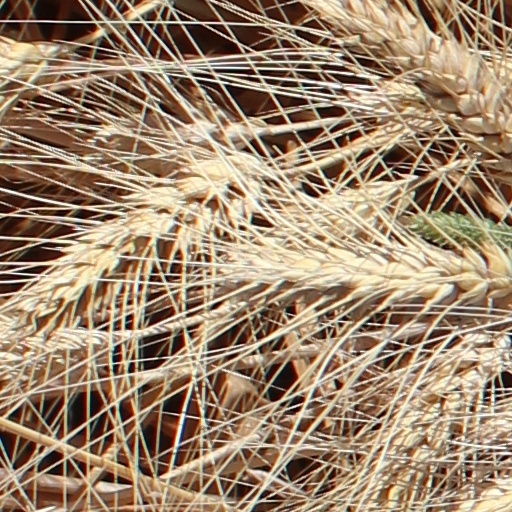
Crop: wheat